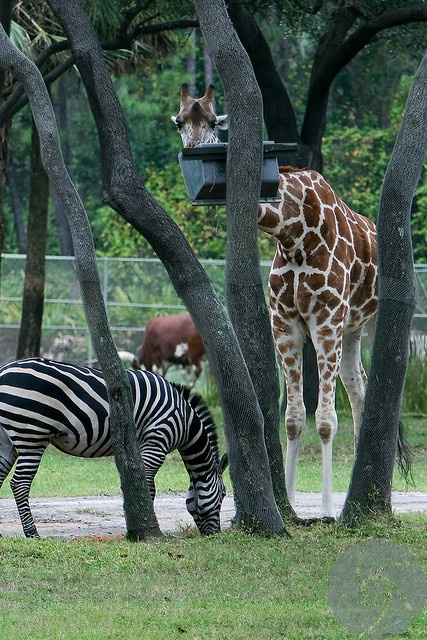
A zebra and giraffe eating food in the zoo.
a giraffe takes food from a feeding bin high up on a tree next to a zebra grazing on the grass
A zebra eats grass near a giraffe and a cow.
A zebra standing next to a giraffe as they graze.
Zebra and giraffe eating near group of trees.